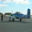
Label: airplane